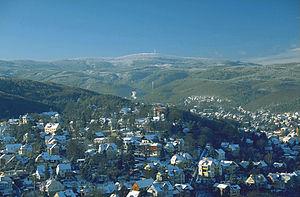
Le Brocken est le point culminant du Harz, en Allemagne du Nord. Il s'élève au sud de Schierke en Saxe-Anhalt et atteint une altitude de 1 141 m. La montagne fait partie du parc national du Harz.